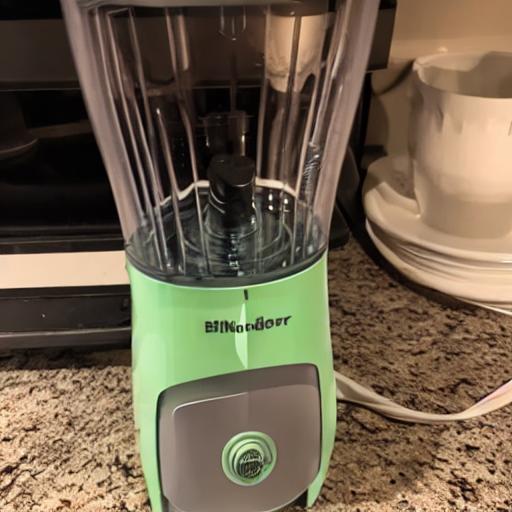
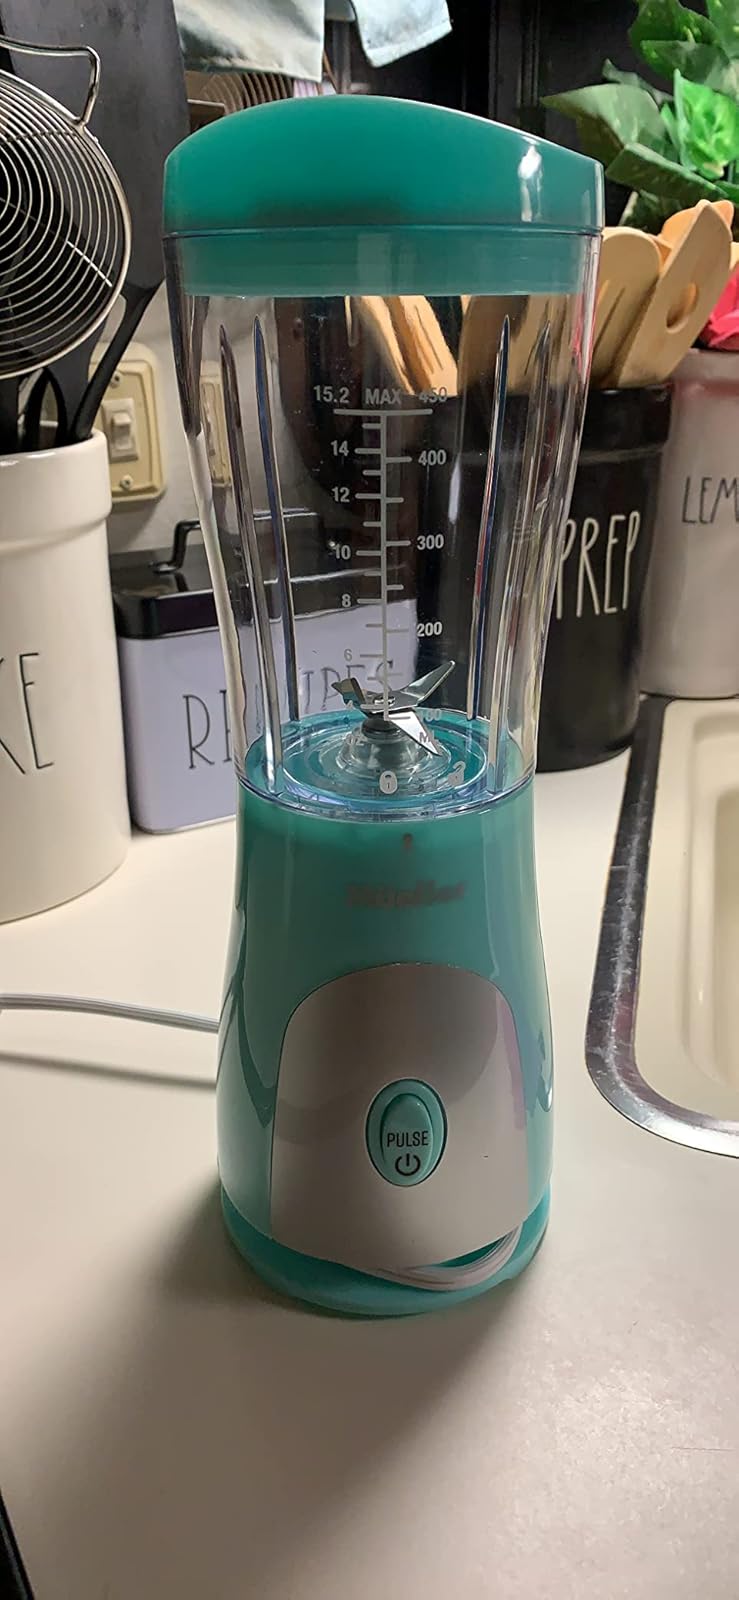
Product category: items_blender
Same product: no